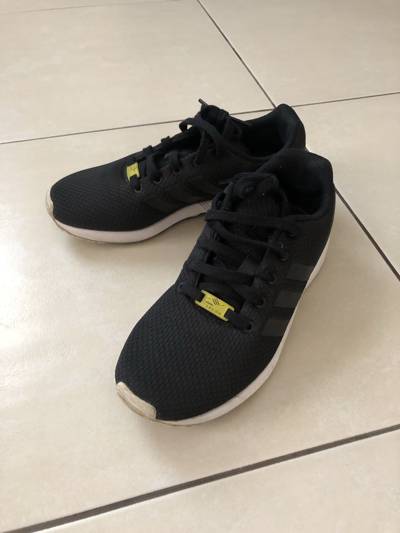
Waste category: shoes